Superb starling

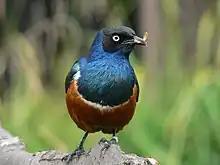
Superb starling feeding on larva

Juveniles have duller plumage. There are distinct plumage regions, but there is no glossy sheen except on the tail and wing feathers. The iris appears brown at first, later grayish white. The bill has a pale yellowish color with darkening on the tip. The legs are brown. By seven months, the bird acquires adult plumage, although the eyes remain dark, and there is yellow coloring at the base of the bill.